Question: Please indicate a possible affordance area of the surfboard that can be used for carrying
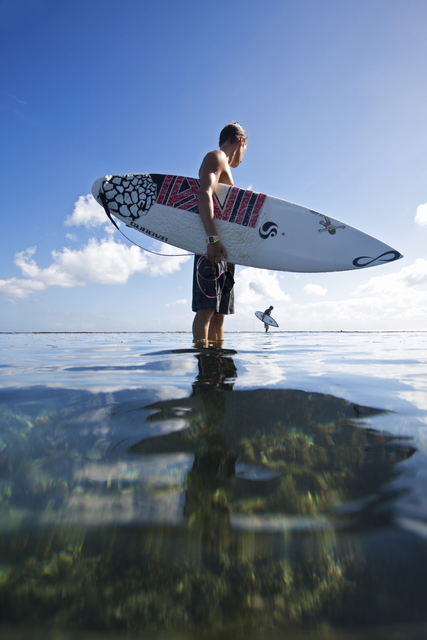
Answer: [92.598, 178.045, 395.756, 273.083]